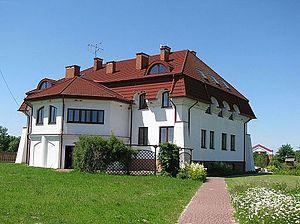
Urszulin est un village de la gmina d'Urszulin, du powiat de Włodawa, dans la voïvodie de Lublin, situé dans l'est de la Pologne.